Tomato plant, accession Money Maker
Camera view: vertical (180 deg); turntable rotation: 90 degrees
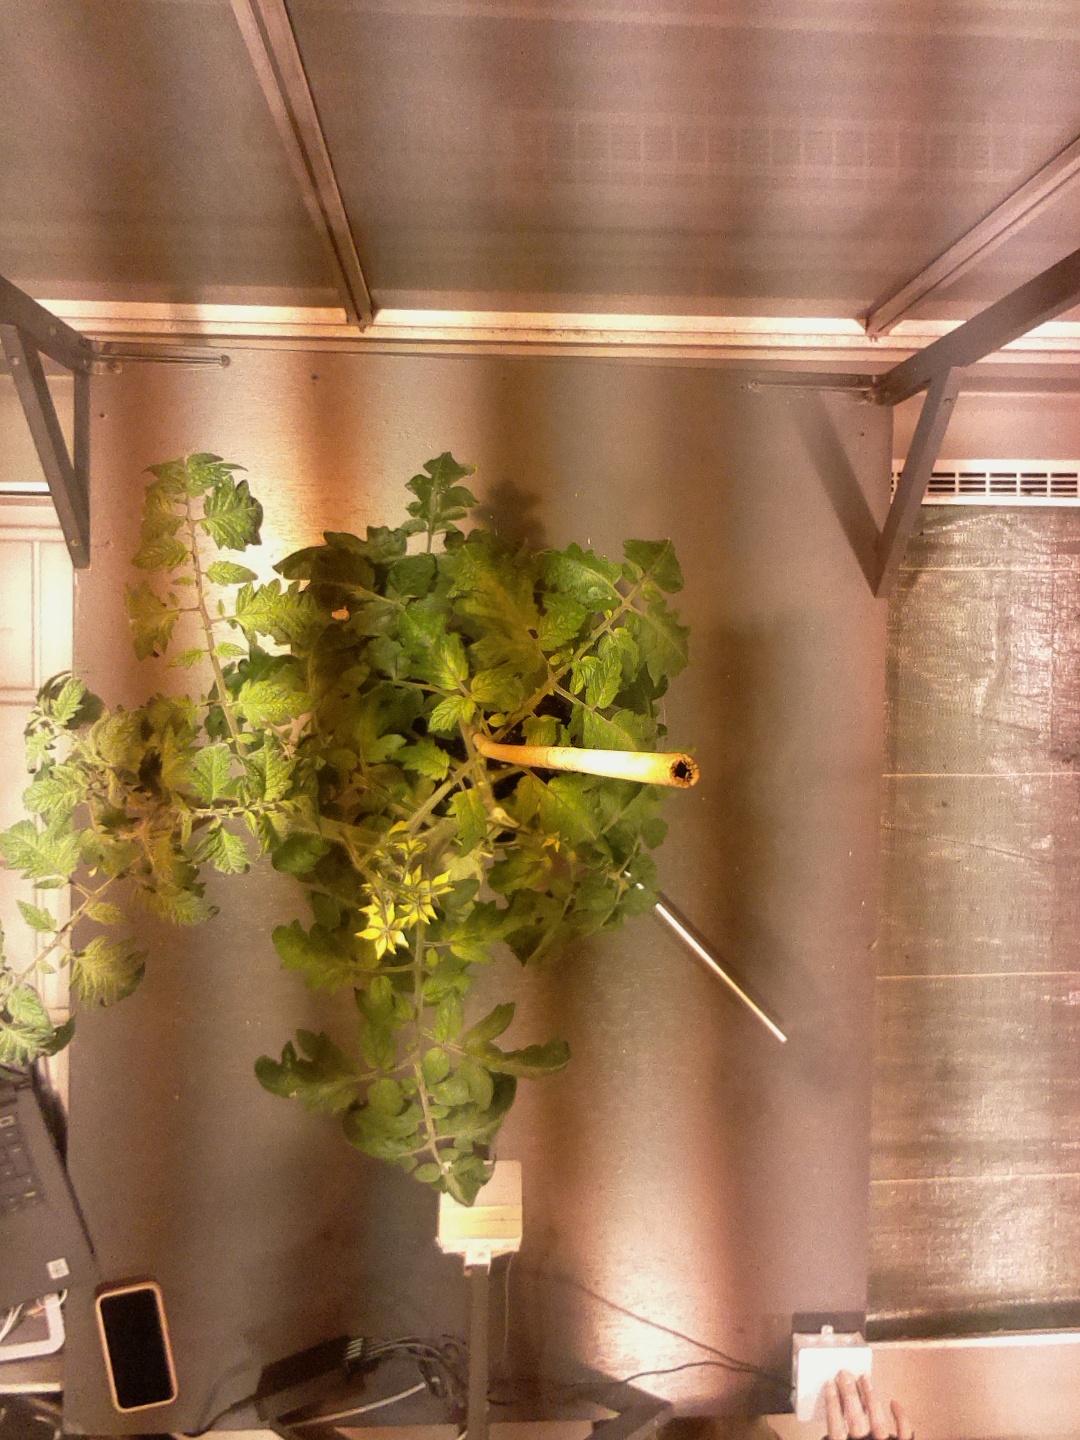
BBCH growth stage 69: End of flowering, 90%-100% of flowers open, more petals falling